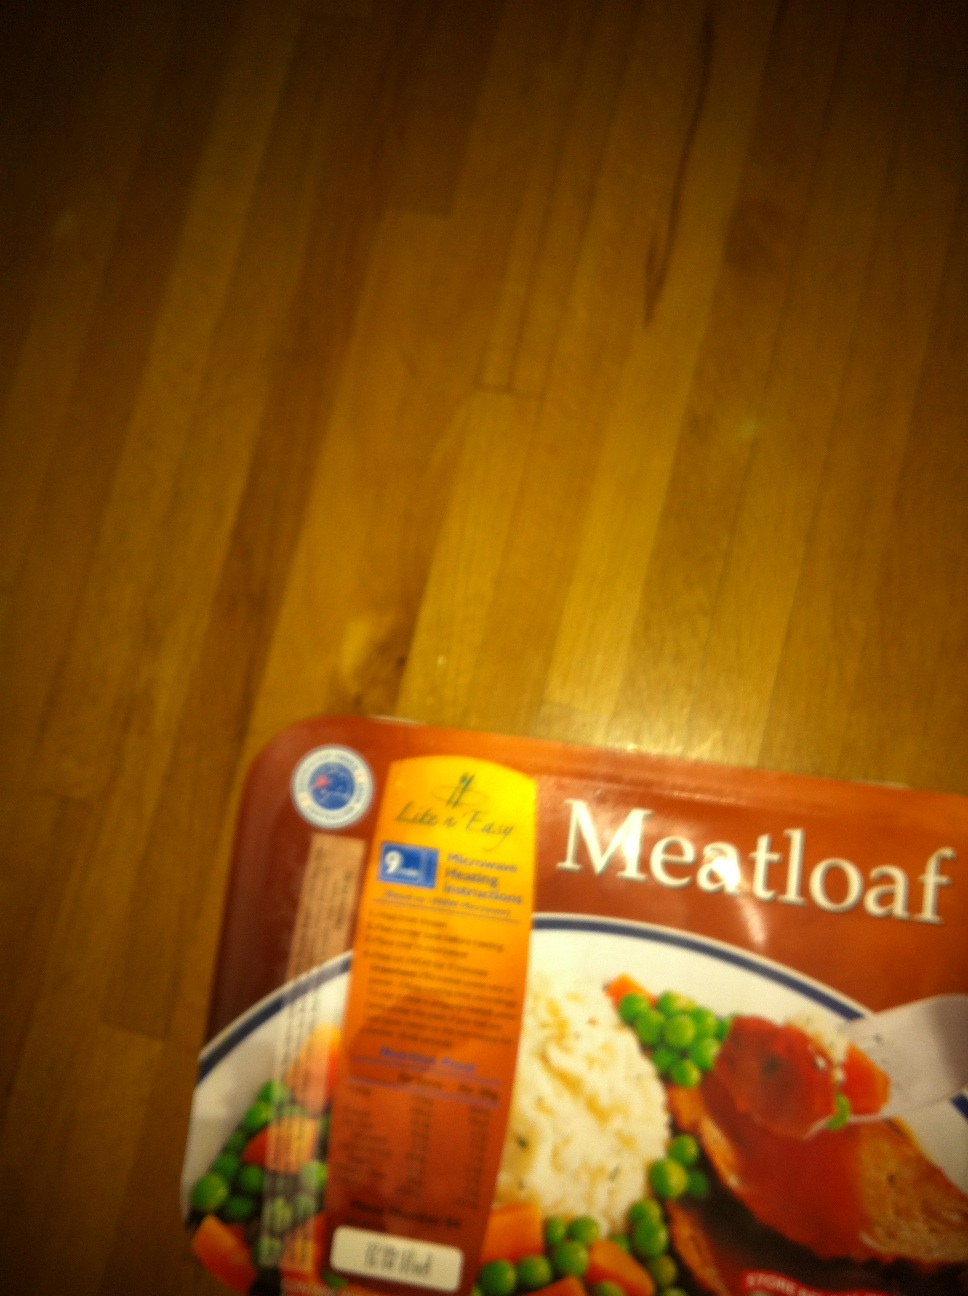Question: What is in this box?
Answer: meatloaf